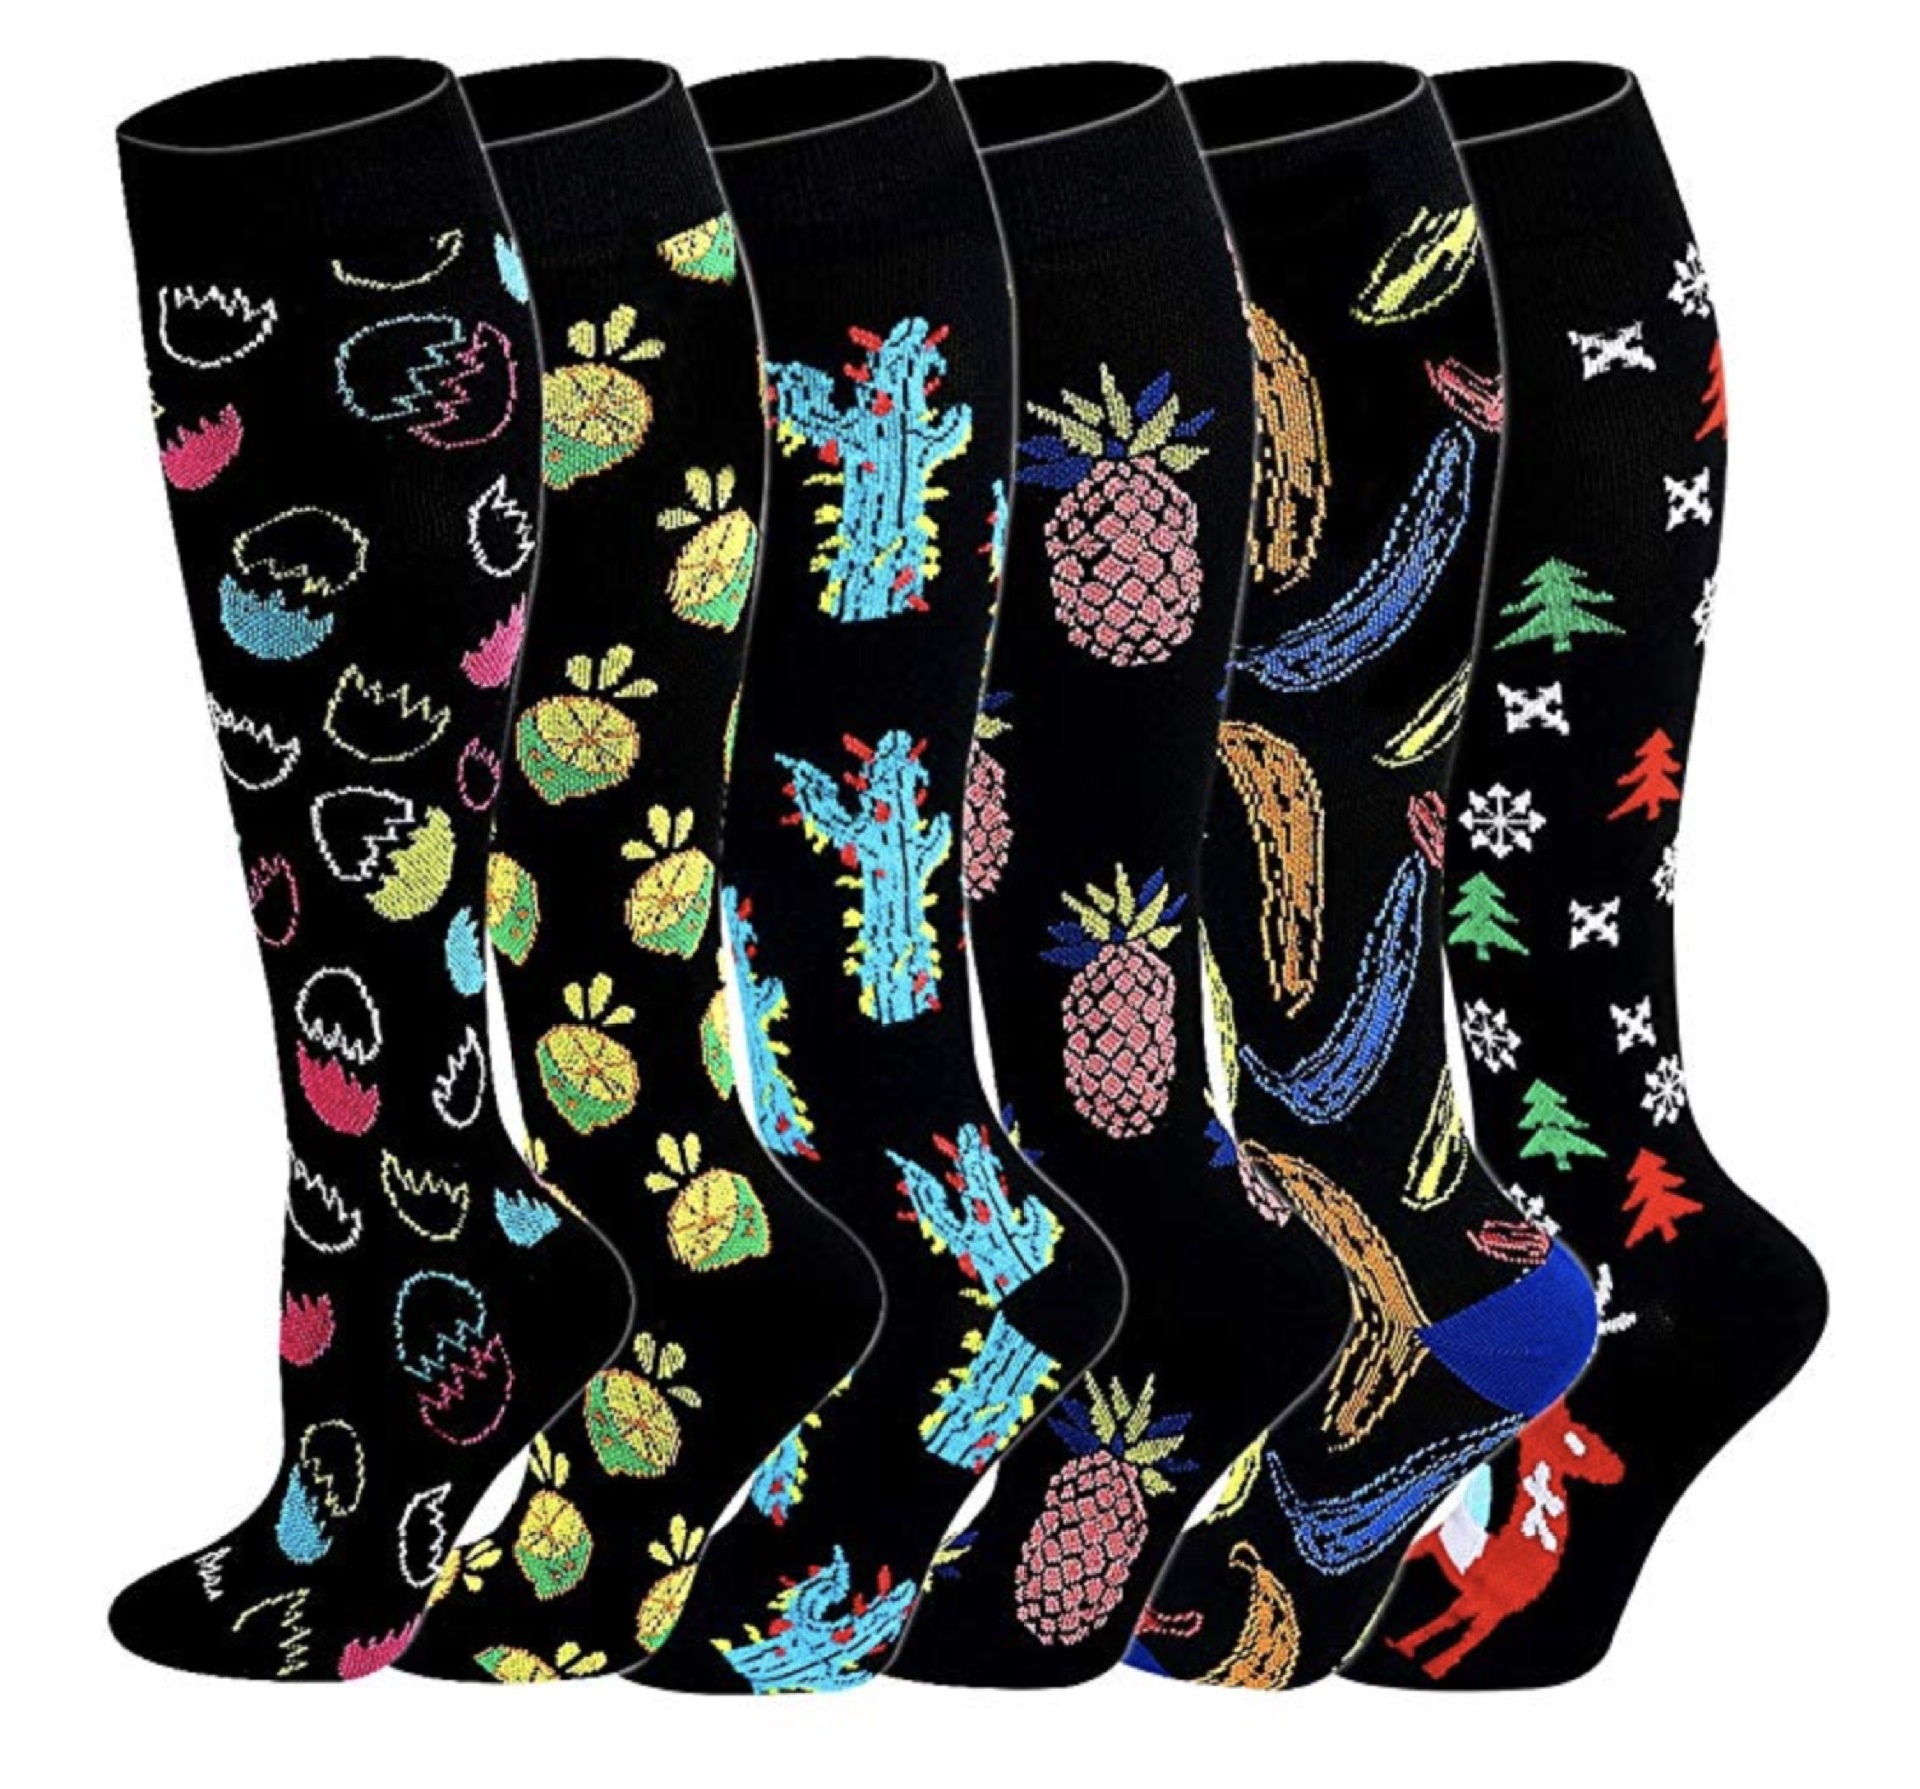
Cycling Socks, Sports Compression Socks, Mixable Compression Socks
Product Information : Product Category: Compression Socks Fabric name: Nylon silk Main fabric composition: Nylon/nylon Main fabric ingredient content: 85 (%) Function: Breathable, shaping, sweat absorption, anti-sliding, anti-odor, anti-friction Style: Sports Process: Jacquard Pattern: Mixed Size Information: Size: Small code Large size
Brand: BUYO-C
Category: Apparel & Accessories > Clothing > Socks > Knee Socks